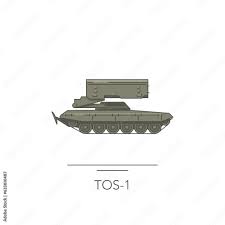
Label: TOS-1